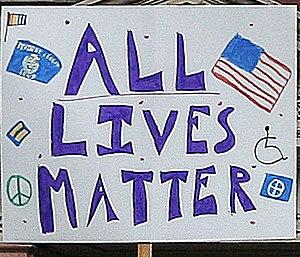
All Lives Matter est un slogan associé à la critique du mouvement Black Lives Matter. C'est une réponse au mouvement Black Lives Matter.